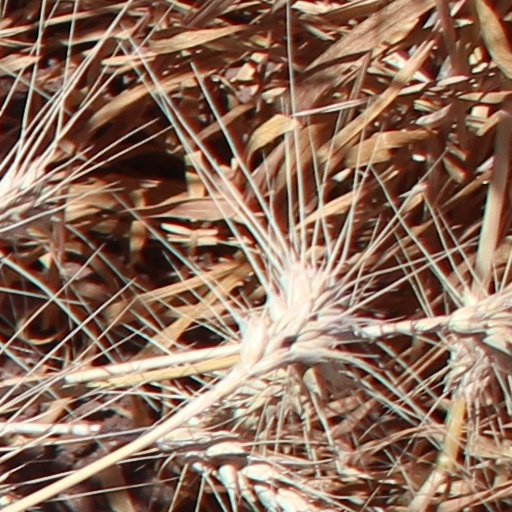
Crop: wheat